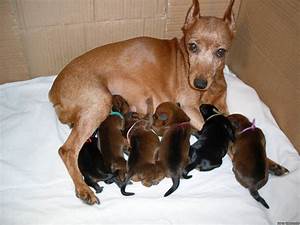
Label: dog